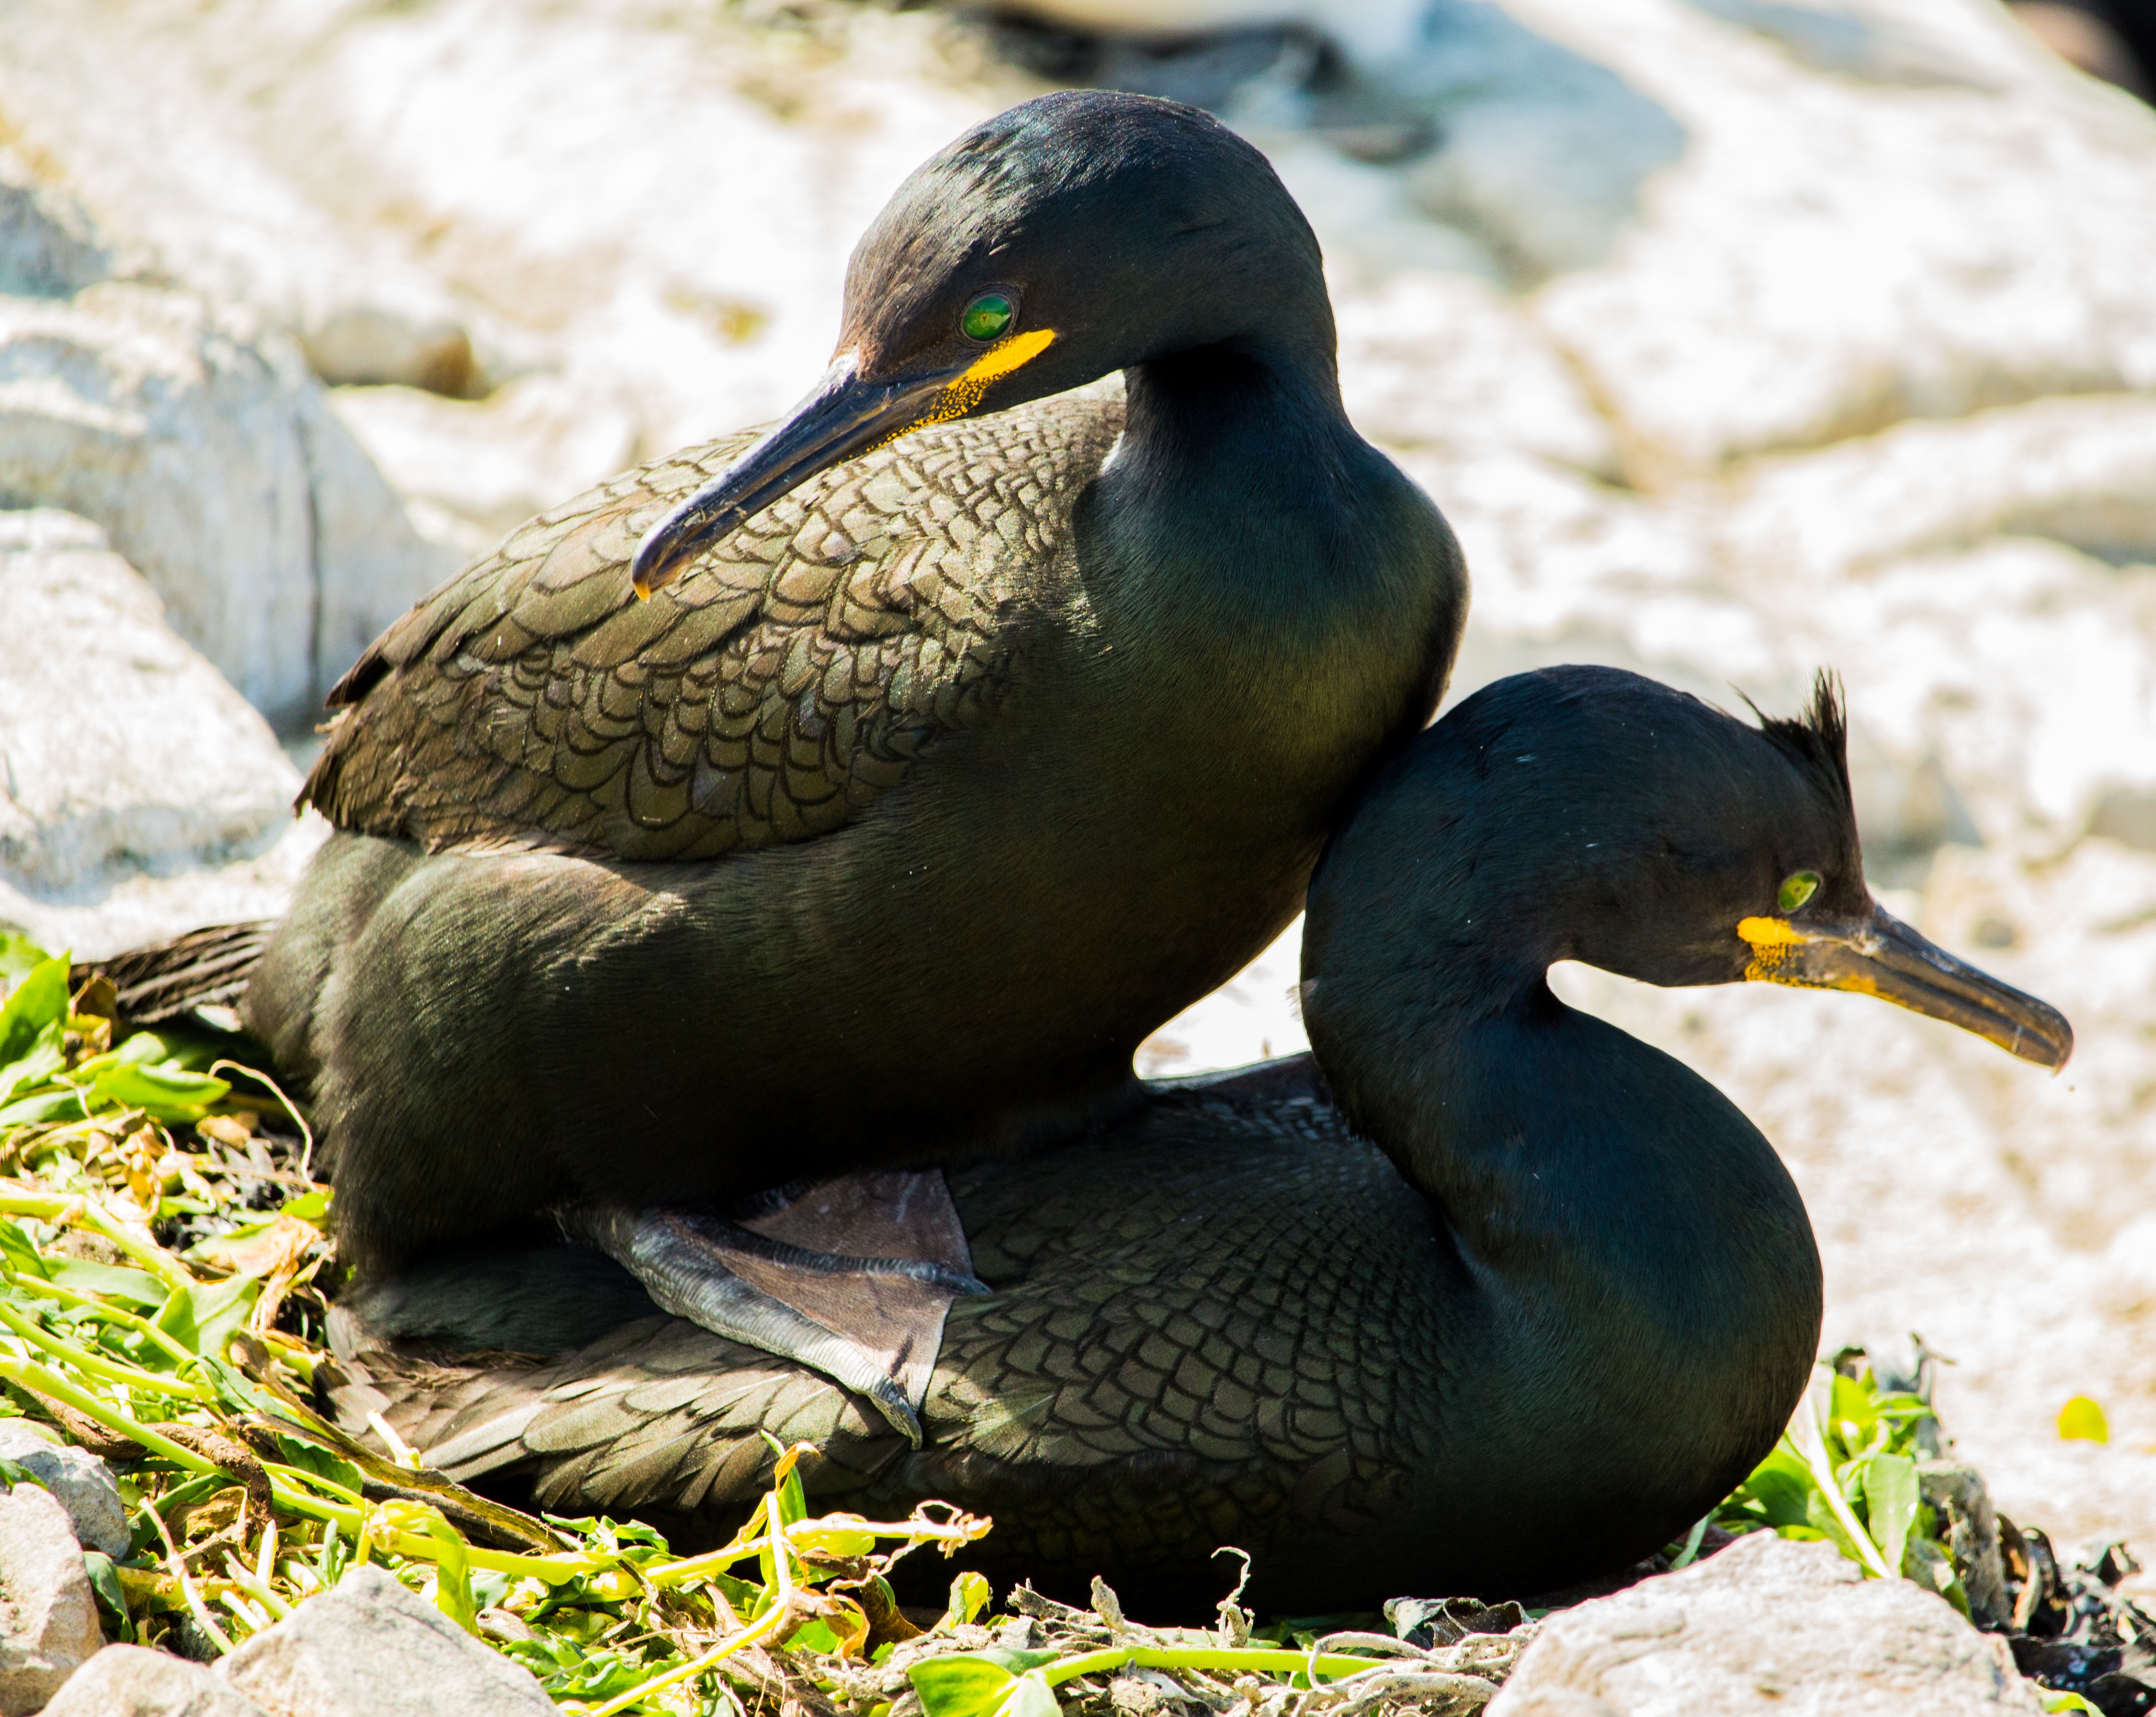
nature, bird, animal, seabird, wildlife, zoo, beak, island, fauna, uk, duck, vertebrate, british, cormorant, waterfowl, nest, shags, shag, water bird, northumberland, phalacrocorax, mating, courtship, ducks geese and swans, farne islands, farne